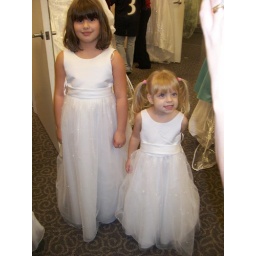
My adorable flower girls in their dresses - the white sash will actually be blue velvet though!